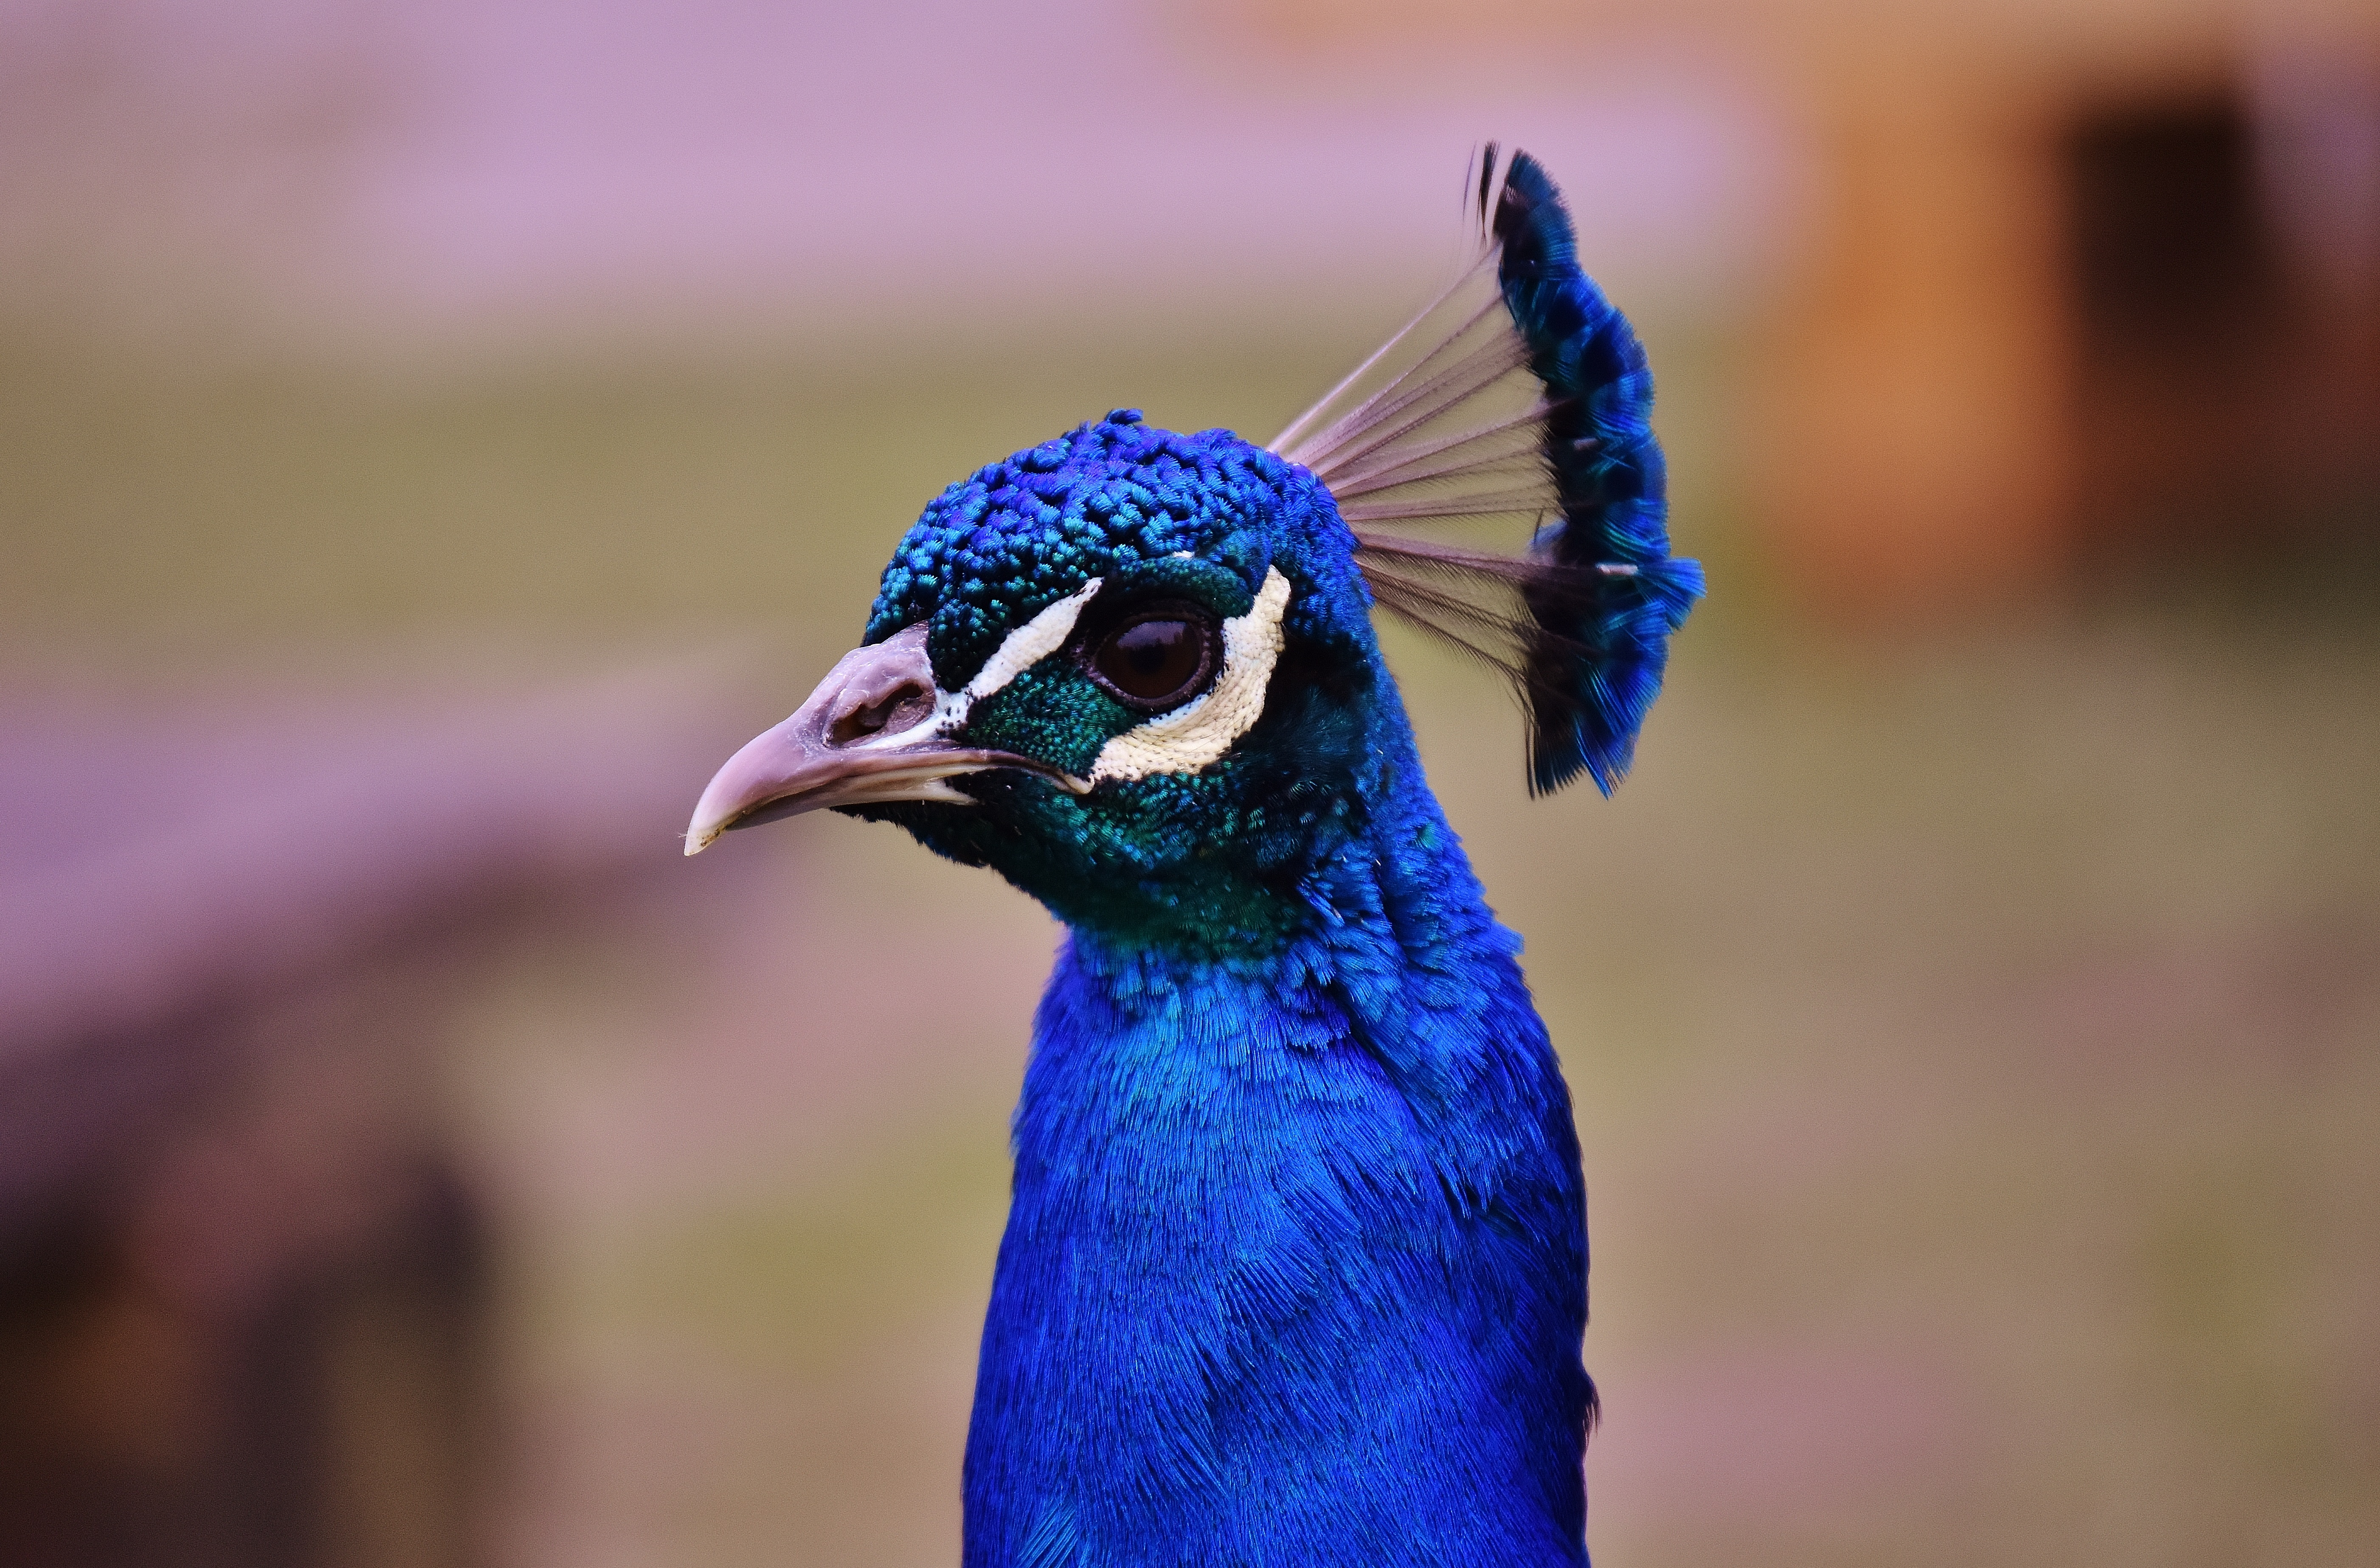
bird, animal, wildlife, beak, color, blue, colorful, feather, fauna, peacock, plumage, close up, head, vertebrate, beautiful, peafowl, curious, iridescent, macro photography, flightless bird, perching bird